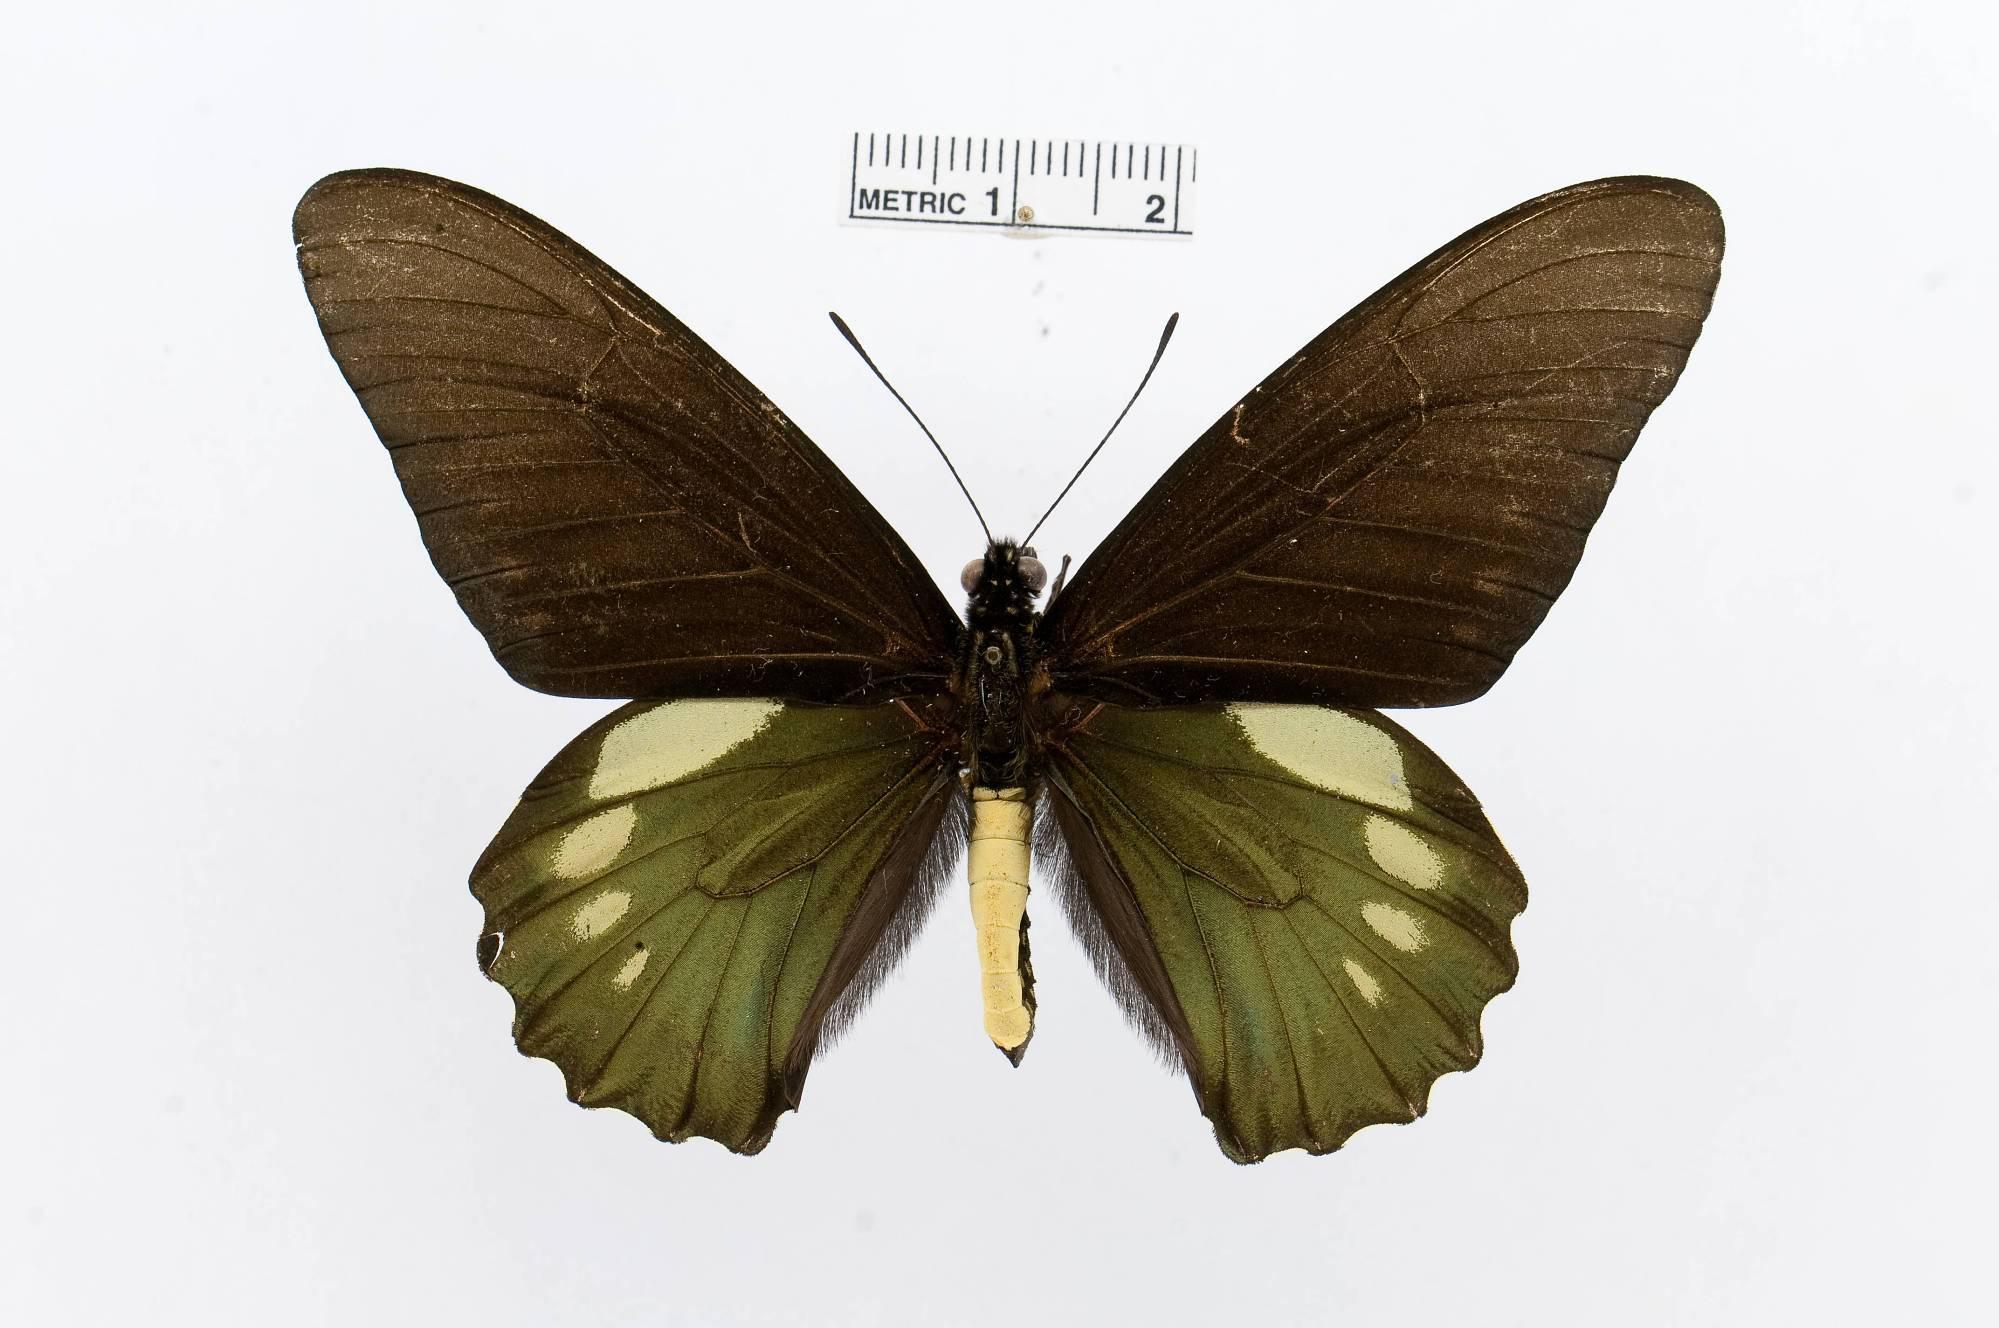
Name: Battus chalceus
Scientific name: Battus chalceus
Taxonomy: Animalia, Arthropoda, Insecta, Lepidoptera, Papilionidae, Papilioninae
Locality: Canal Zone; Cerro Campana, [Not Stated], Panama
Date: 23 Feb 1963